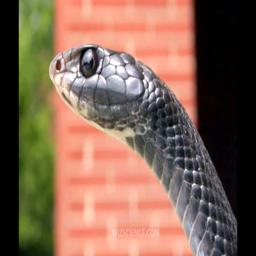
Animal: snakes